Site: saxony
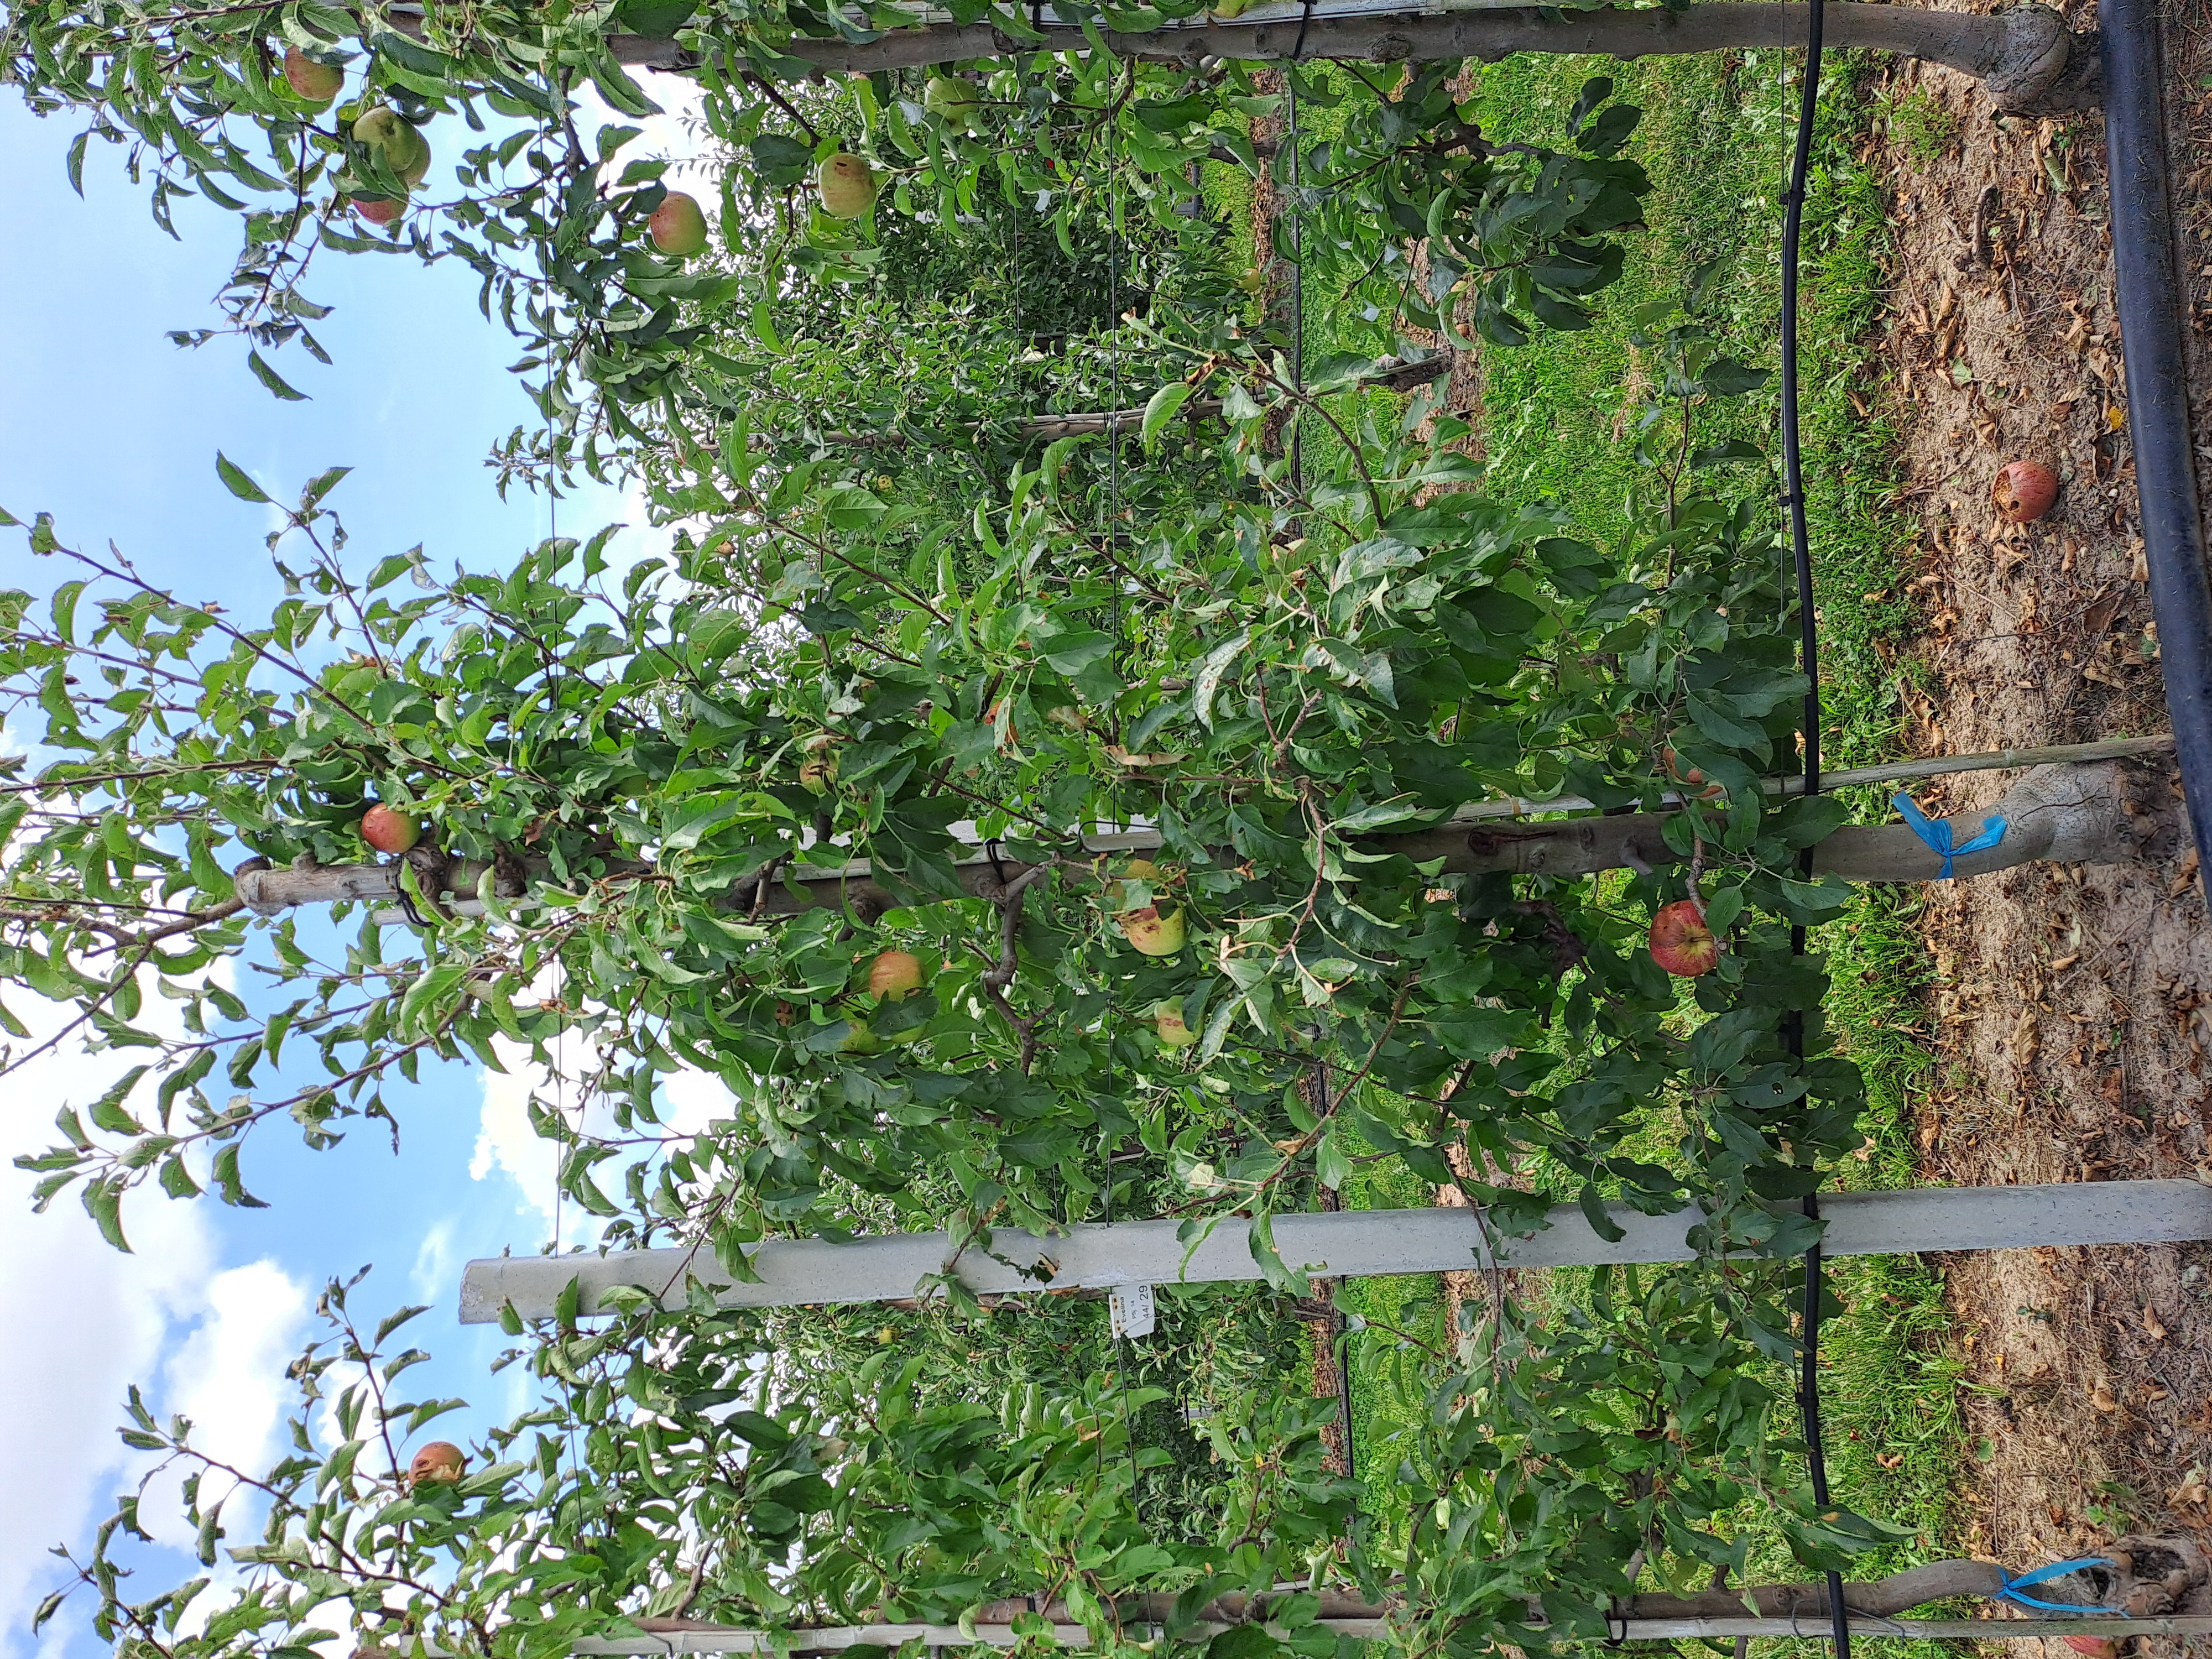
Growth stage (BBCH 85): Maturity of fruit and seed